Tony Hawk's Pro Skater HD

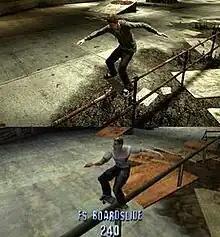
Developer Robomodo worked closely with Tony Hawk to recreate both gameplay and visuals in a new, high-definition environment. Top: "Tony Hawk's Pro Skater HD"; bottom: The original "Tony Hawk's Pro Skater".

"Tony Hawk's Pro Skater HD" is a skateboarding video game, with an arcade-style emphasis with regard to realism. The objective is to score points by successfully completing various skateboarding tricks such as grinds, flip tricks, and aerials. Performing several moves in succession without any pause results in a combo. The player's score is multiplied by the number of tricks in the combo. If the player successfully lands the final trick the score is then banked, otherwise all points in that combo are lost.